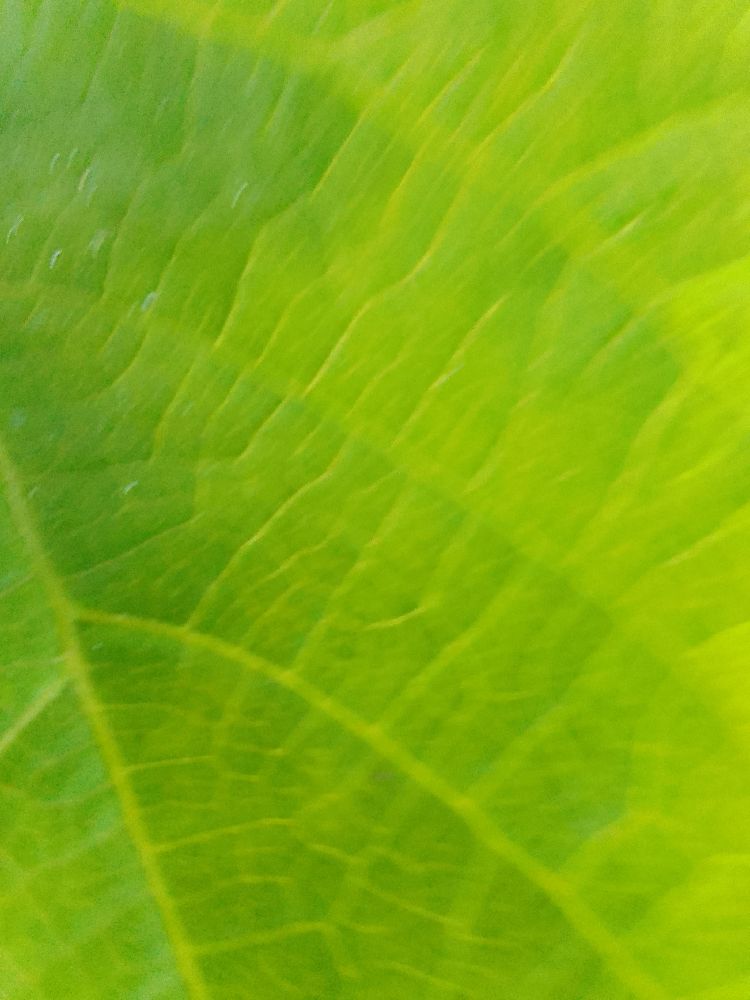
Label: healthy